Next Semester

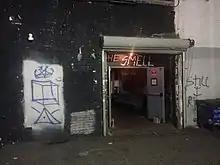
The music video for "Next Semester" was filmed at The Smell.

On March 17, 2024, the music video was filmed at The Smell in downtown Los Angeles. The music video for "Next Semester" was directed by Andrew Donoho with editing by Mark C. Eshleman and Tyler Joseph. As of May 26, 2025, it has garnered over 12 million views on YouTube. On April 17, 2024, the band released a behind-the-scenes video.